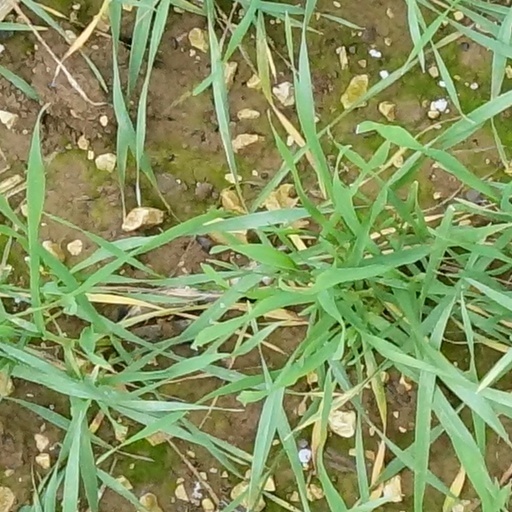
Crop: wheat